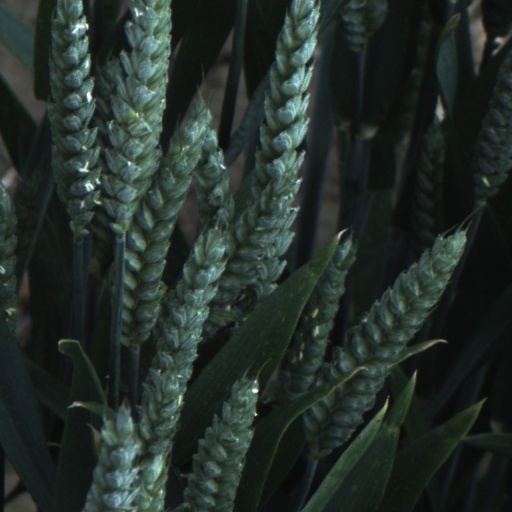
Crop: wheat